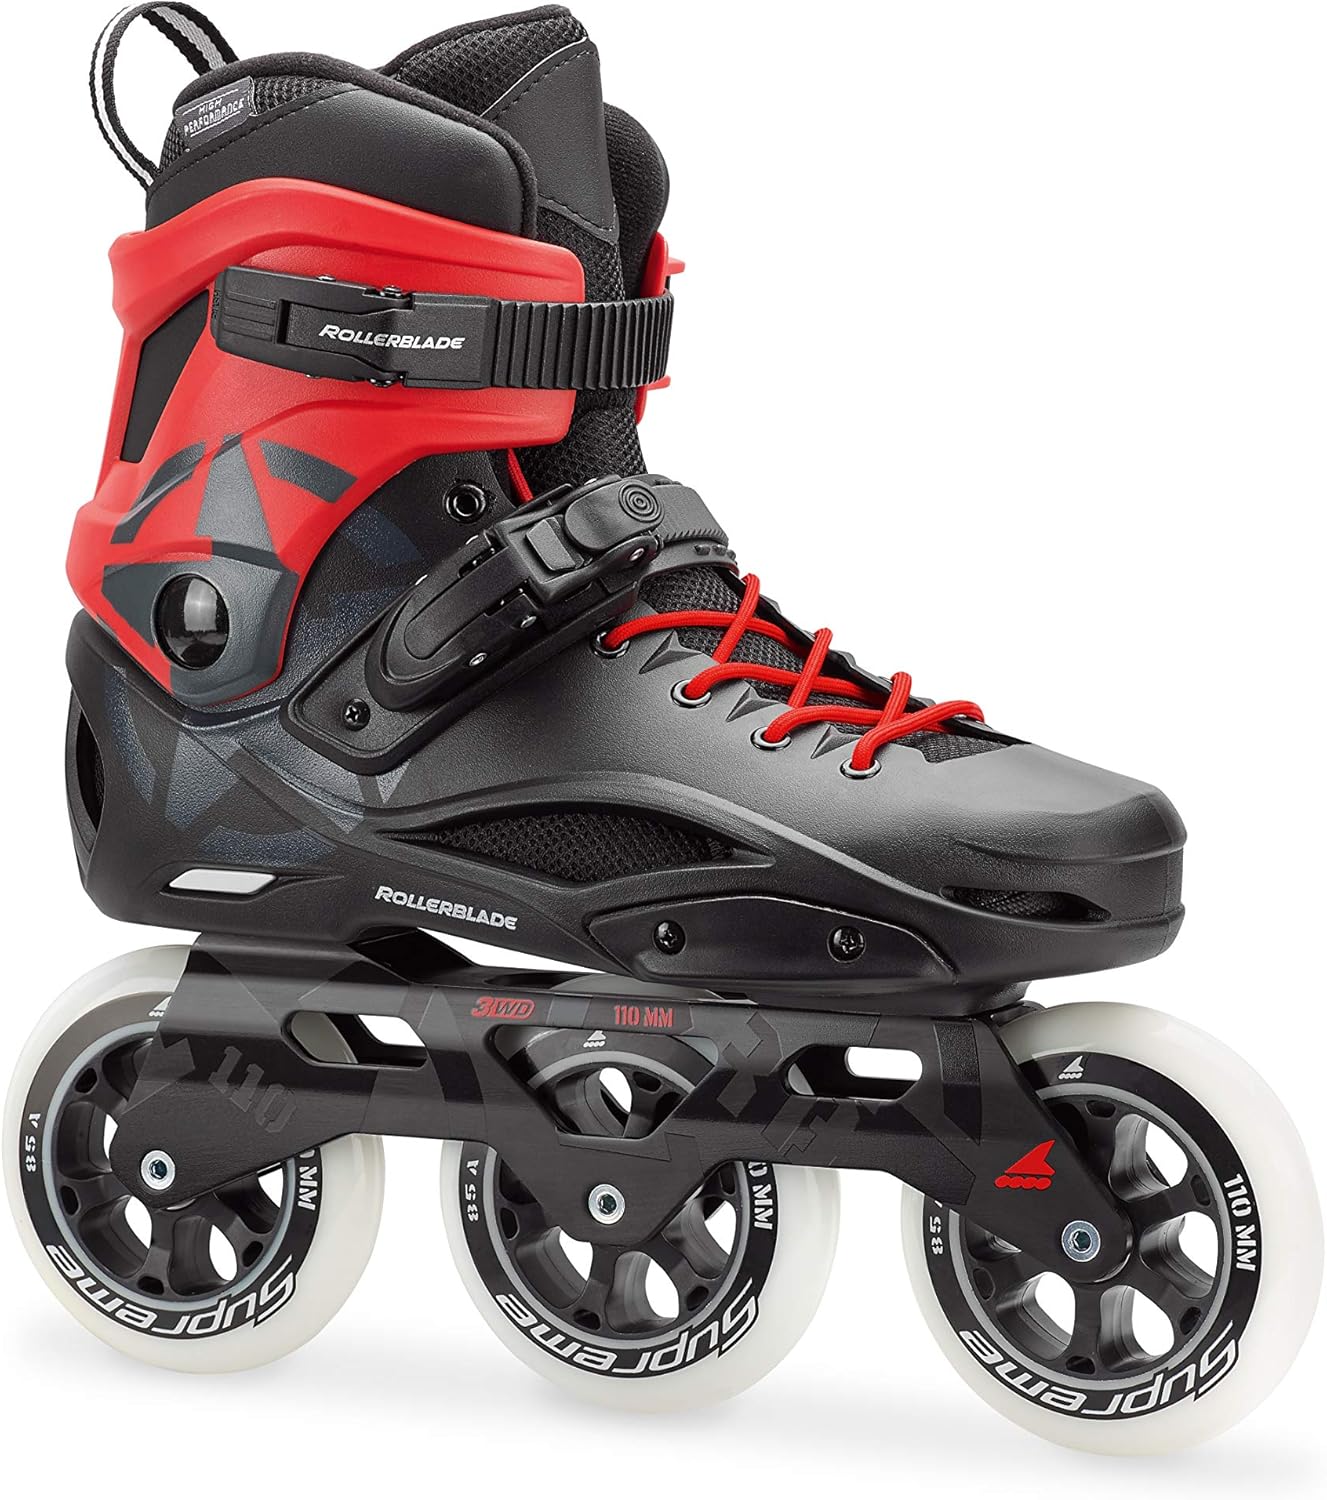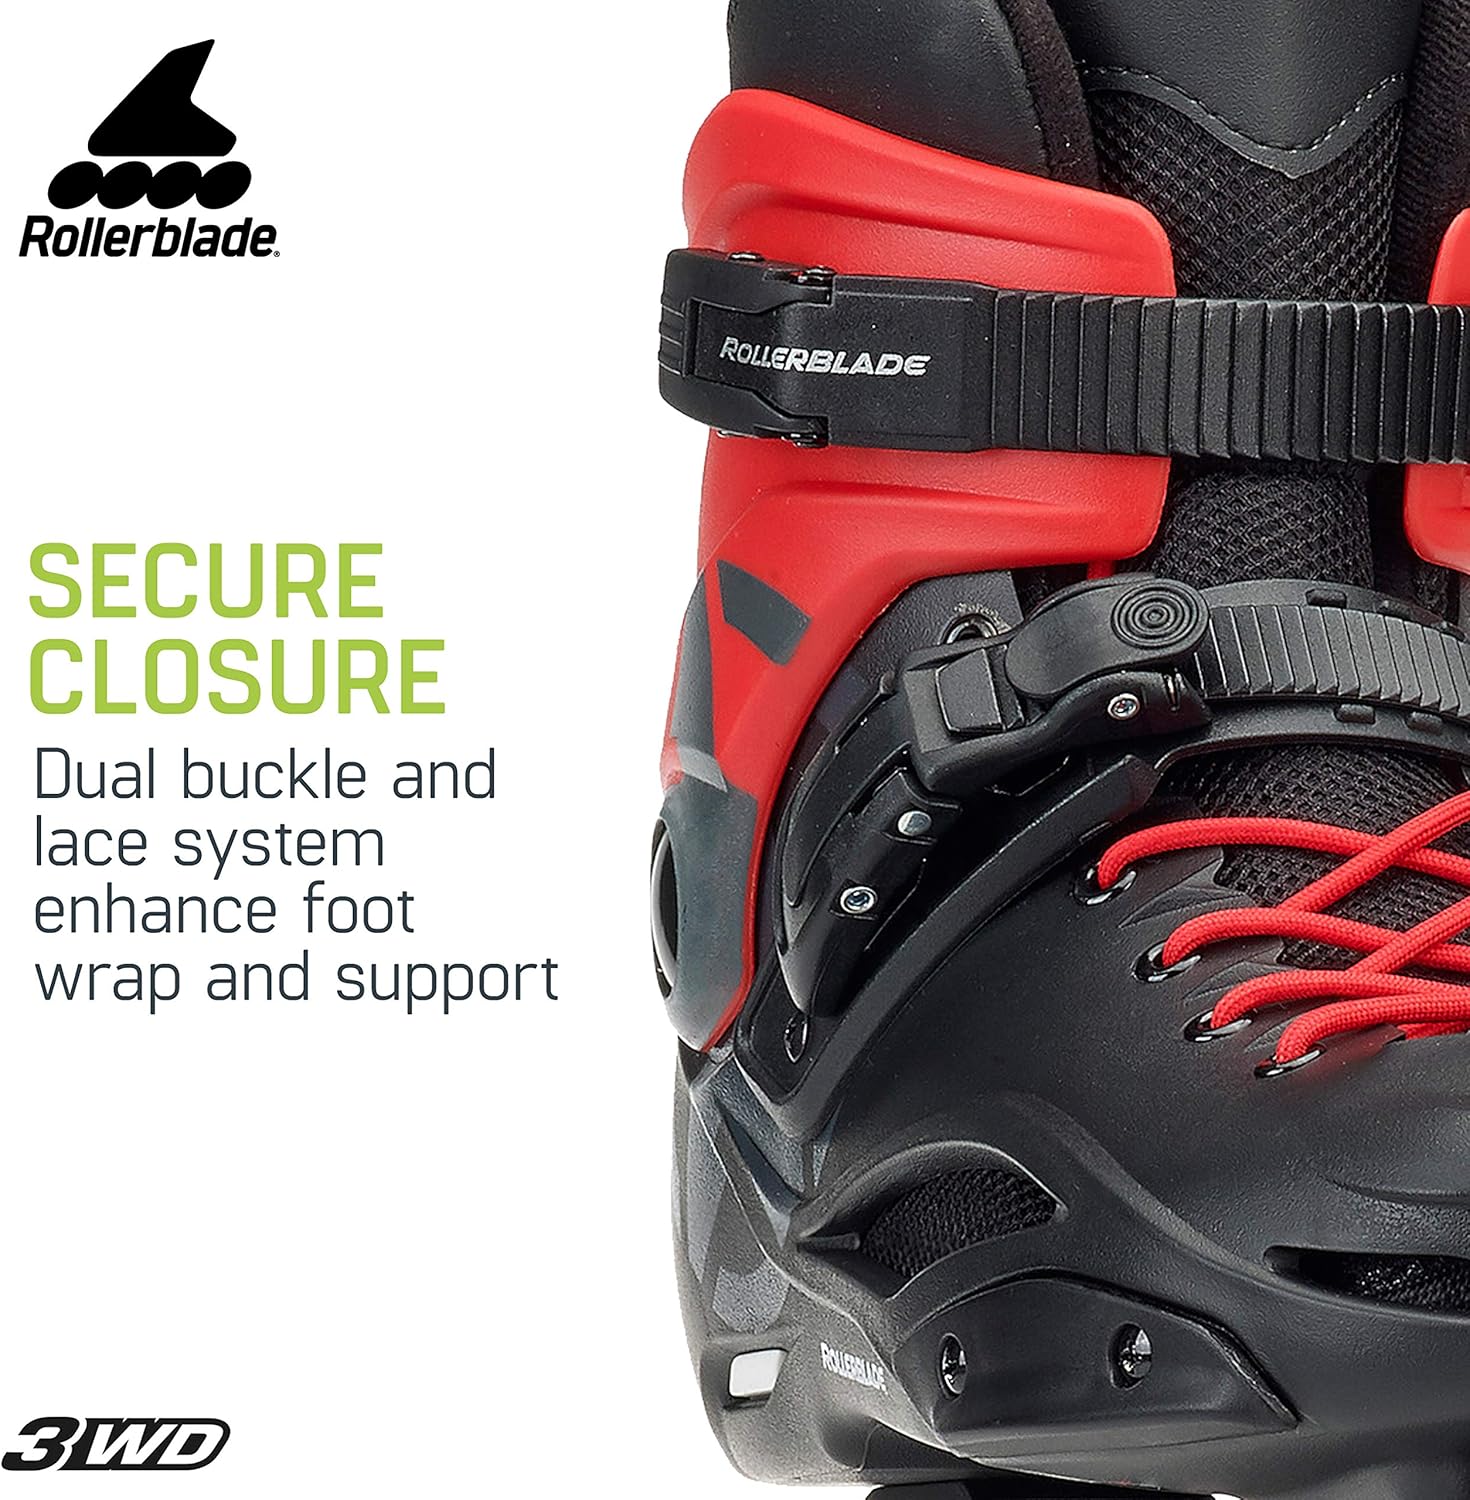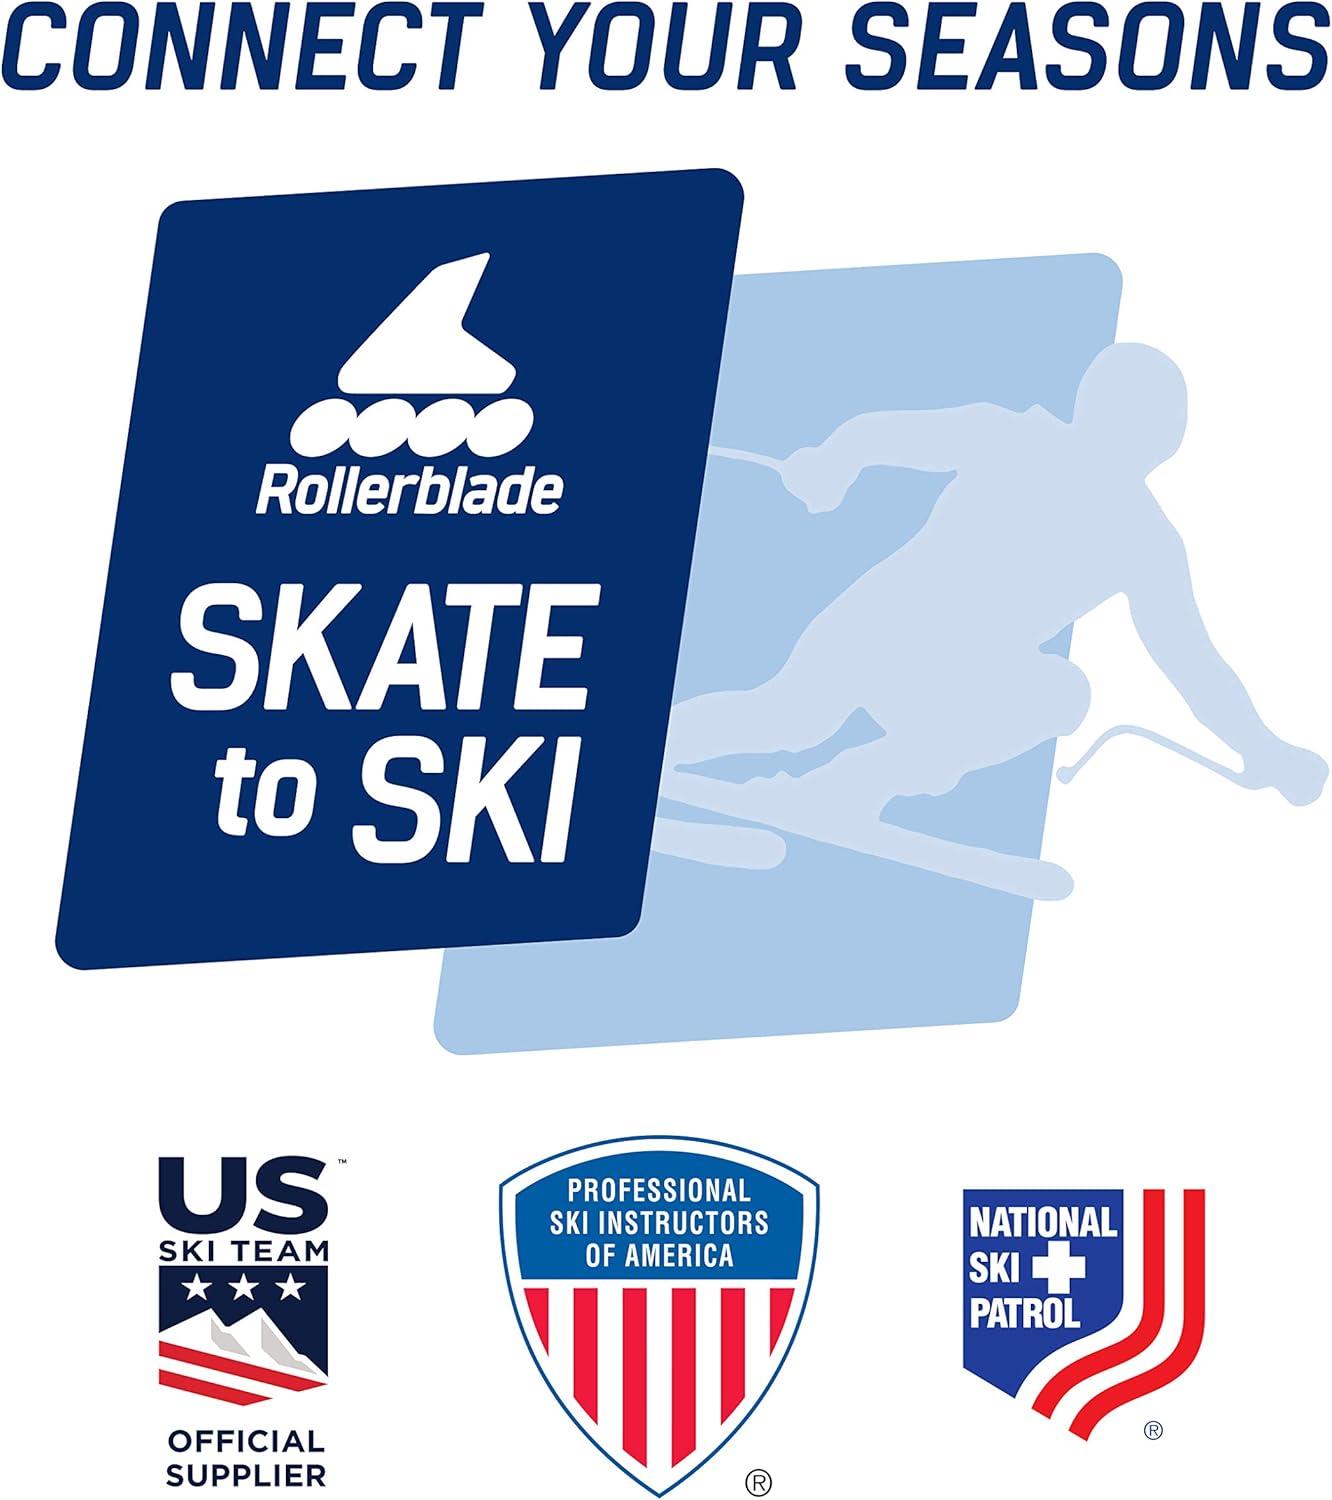
Rollerblade RB 110 3WD Unisex Adult Fitness Inline Skate, Black and Red, High Performance Inline Skates
Category: Sports & Outdoors
RB 110 3WD is a great skate for those wanting something tough, maneuverable and faster with 3WD technology. The real step up is the 3WD frame which uses three 110mm/85a Supreme wheels and SG7 bearings. Combine the speed and control of this ride with molded boot technology and a secure closure system and skaters have a faster versatile skate that skaters of most abilities will appreciate. The Brake does not come on skate but is available as aftermarket item (3WD Brake Support).
Features: MOLDED BOOT 3WD - Technology abounds in this extremely versatile and durable skate | SUPPORTIVE & VENTED - Exceptional lateral support, vented for breathability | HIGH-PERFORMANCE LINER - Added heel shock absorber dampens vibration | 3WD EXTRUDED ALUMINUM FRAME - Rigid, stable 255mm/10” laterally-adjustable frame lowers the center of gravity for increased speed and maneuverability | ROLLERBLADE SUPREME WHEELS - 110mm/85A wheels and SG7 bearings reduce wear and maximize speed